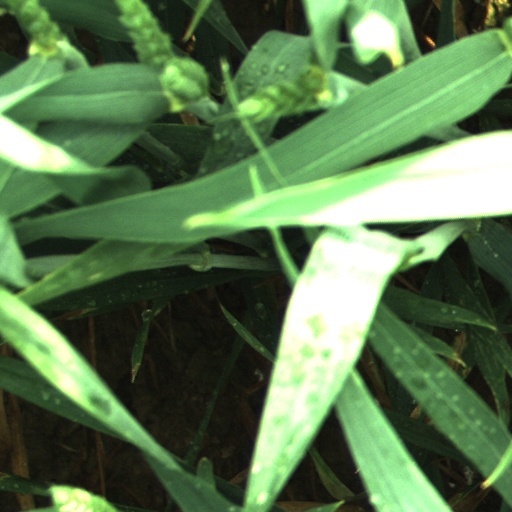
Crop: wheat